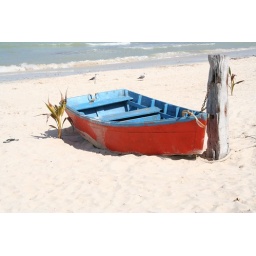
Lovely boat on the beach in Chuburna Puerto.